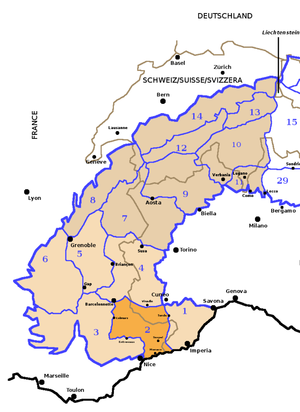
Les Alpes maritimes forment l'extrémité sud des Alpes et se partagent entre trois pays : la France, l'Italie et Monaco.